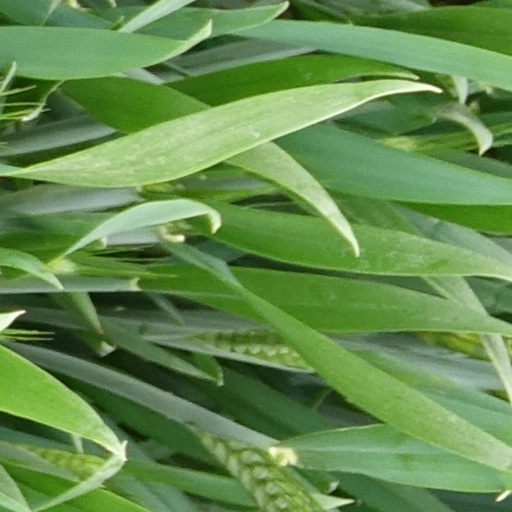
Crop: wheat